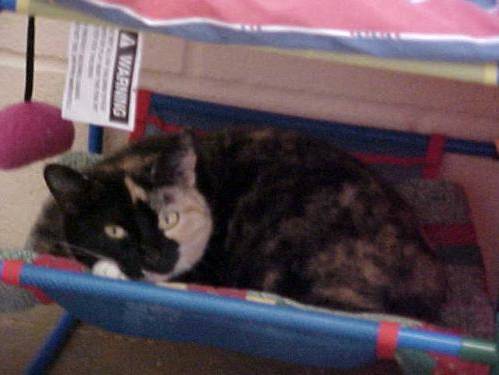
Label: cat